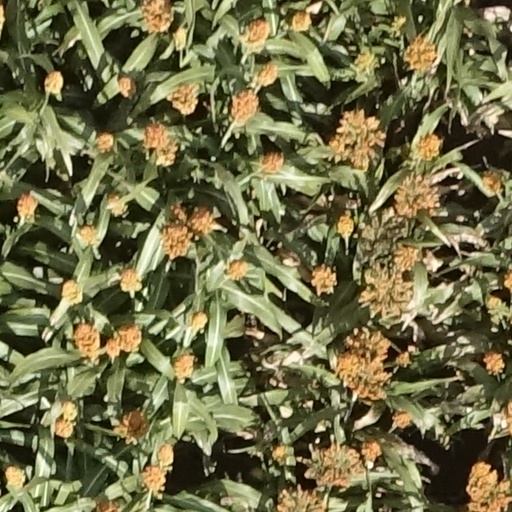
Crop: sorghum